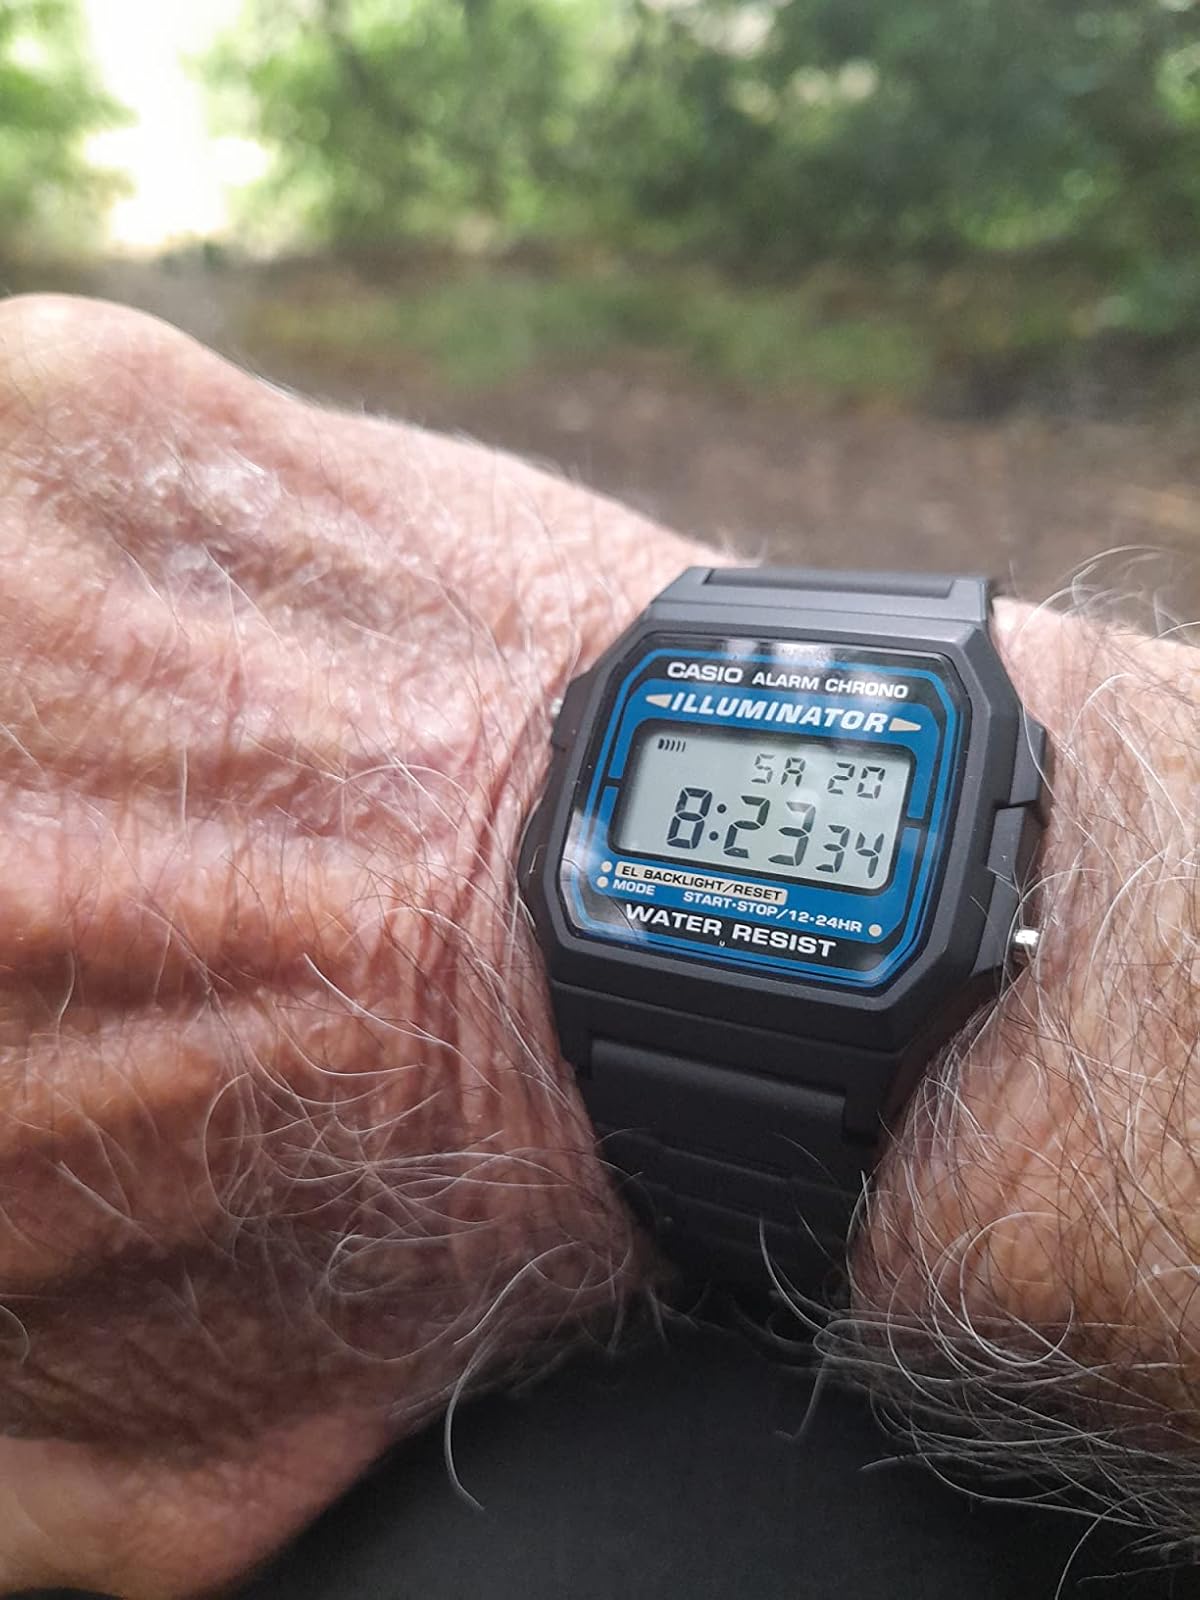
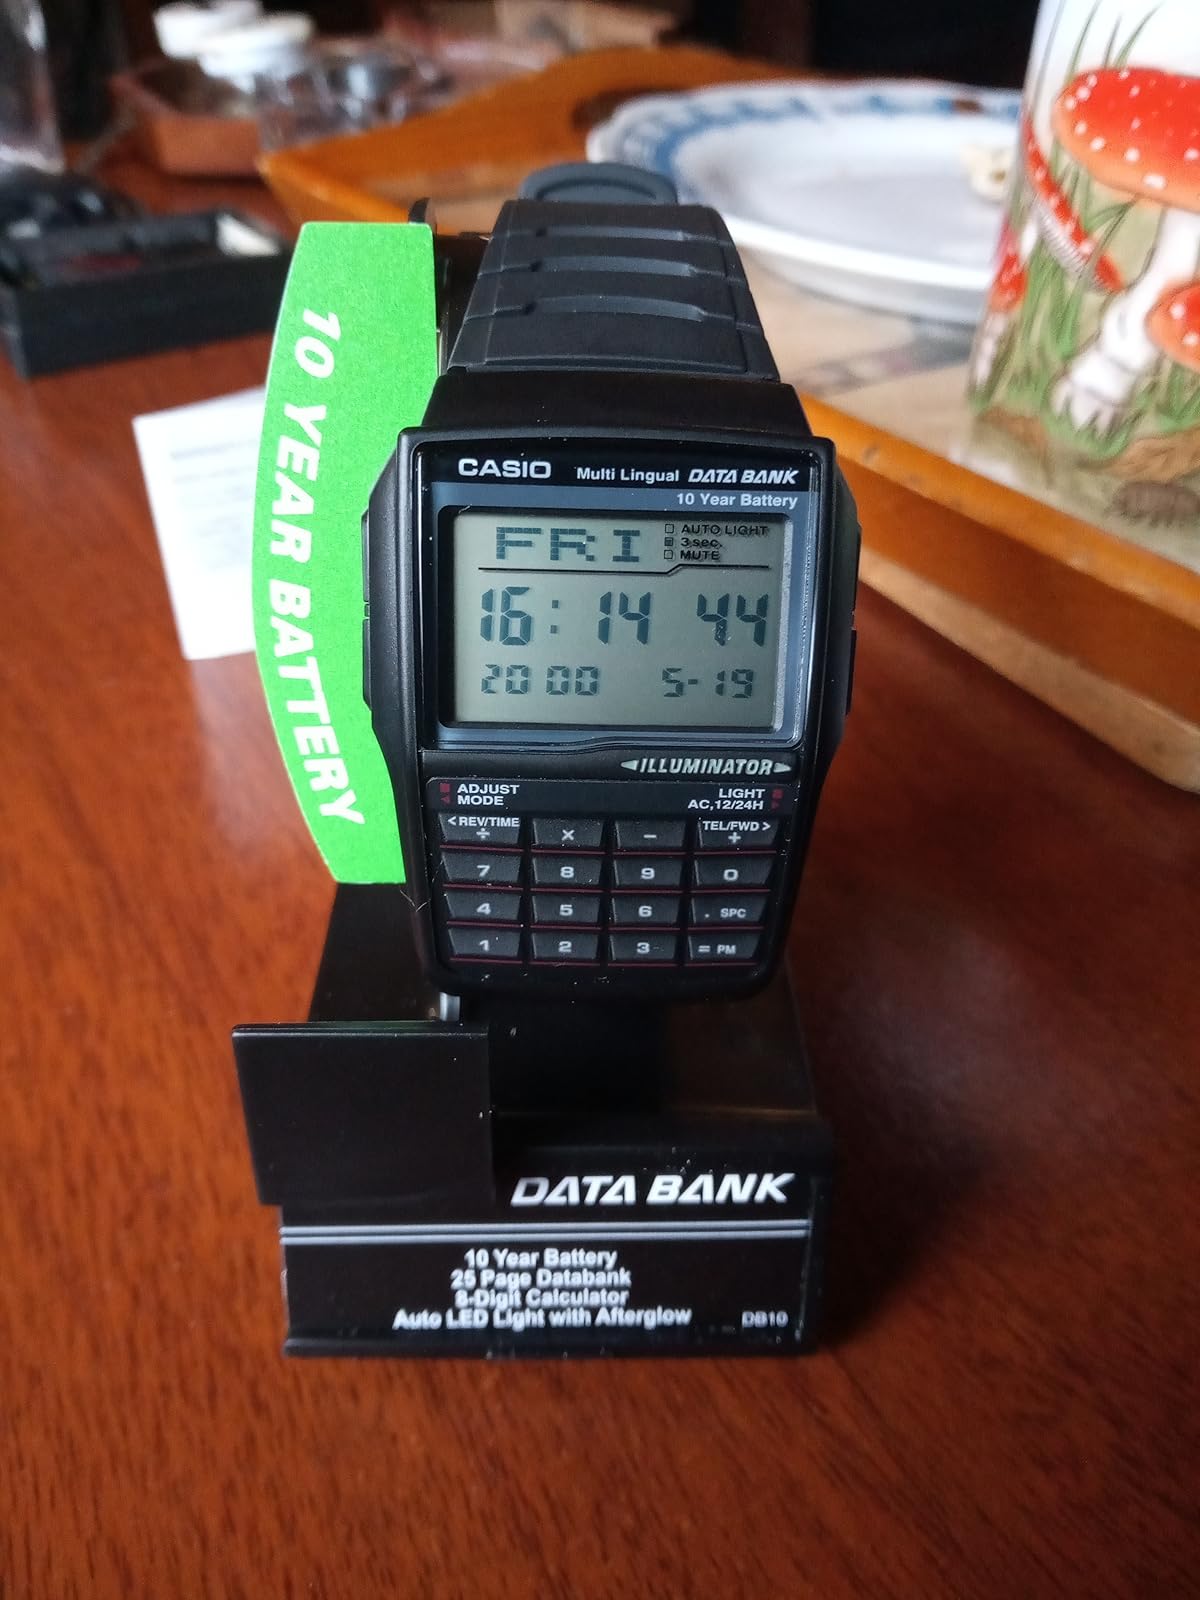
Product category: accessories_watch
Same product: no